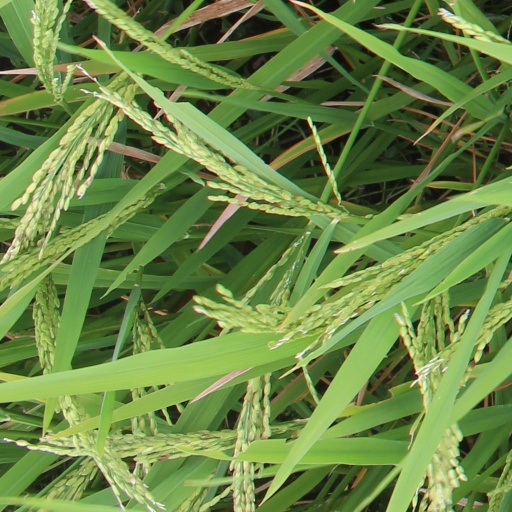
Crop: rice